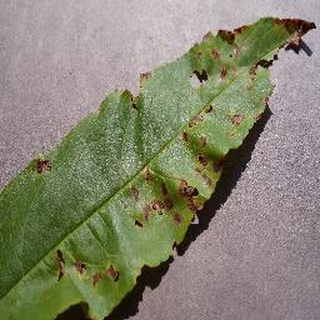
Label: peach_bacterial_spot